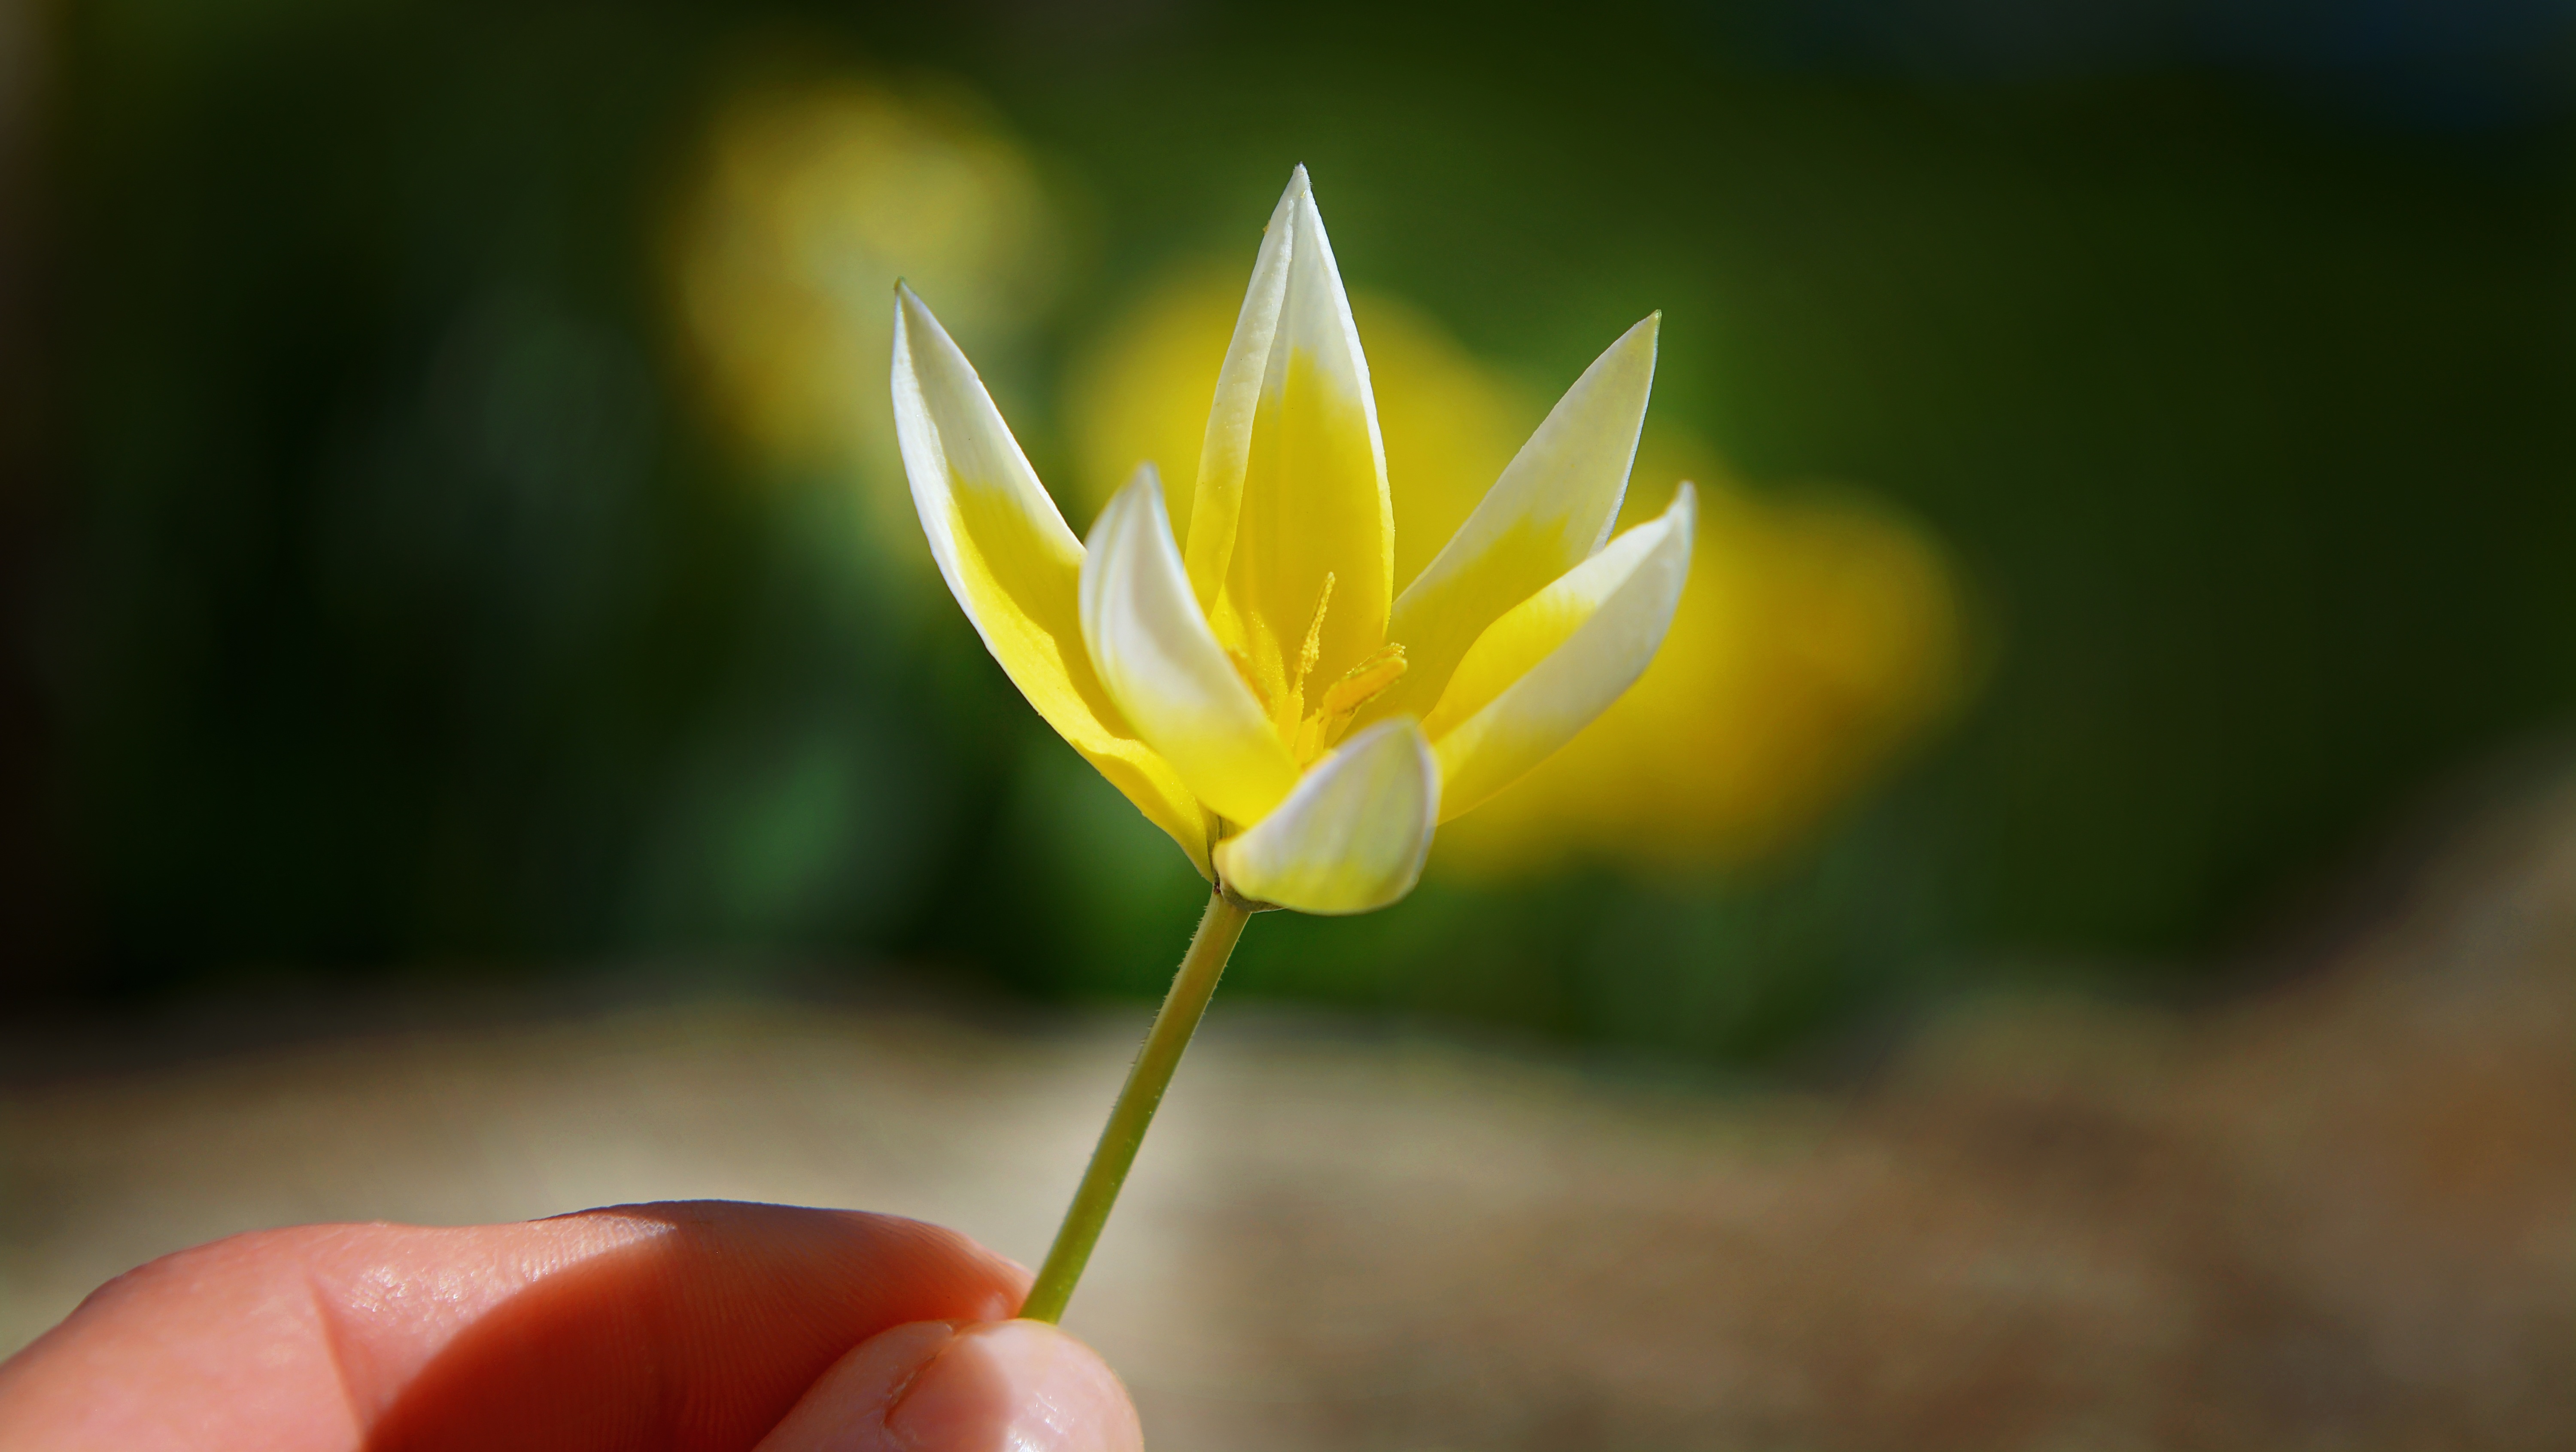
nature, blossom, plant, photography, sunlight, leaf, flower, petal, bloom, botany, yellow, close, flora, wildflower, close up, bud, macro photography, flowering plant, yellow white, star tulip, plant stem, land plant, small star tulip